"H" Is for Homicide

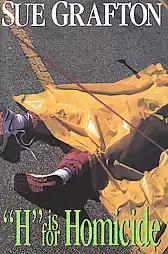
First edition cover

"H" Is for Homicide is the eighth novel in Sue Grafton's "Alphabet" series of mystery novels and features Kinsey Millhone, a private eye based in Santa Teresa, California. In this novel, Kinsey Millhone goes under cover to help break up an insurance fraud ring in Los Angeles led by Raymond Maldonado. She infiltrates the ring by befriending Maldonado's former girlfriend Bibianna Diaz. In the process she meets up with a former school mate and ex cop, Jimmy Tate.